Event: Nepal Earthquake
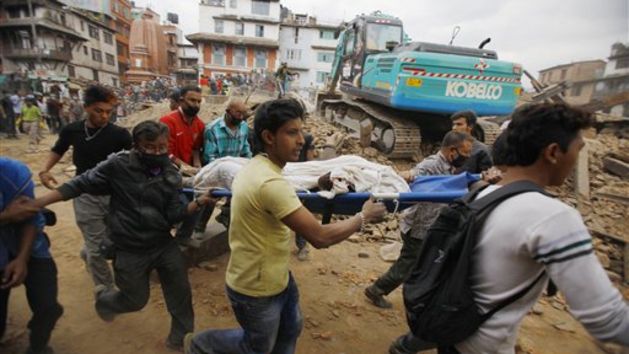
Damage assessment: damage